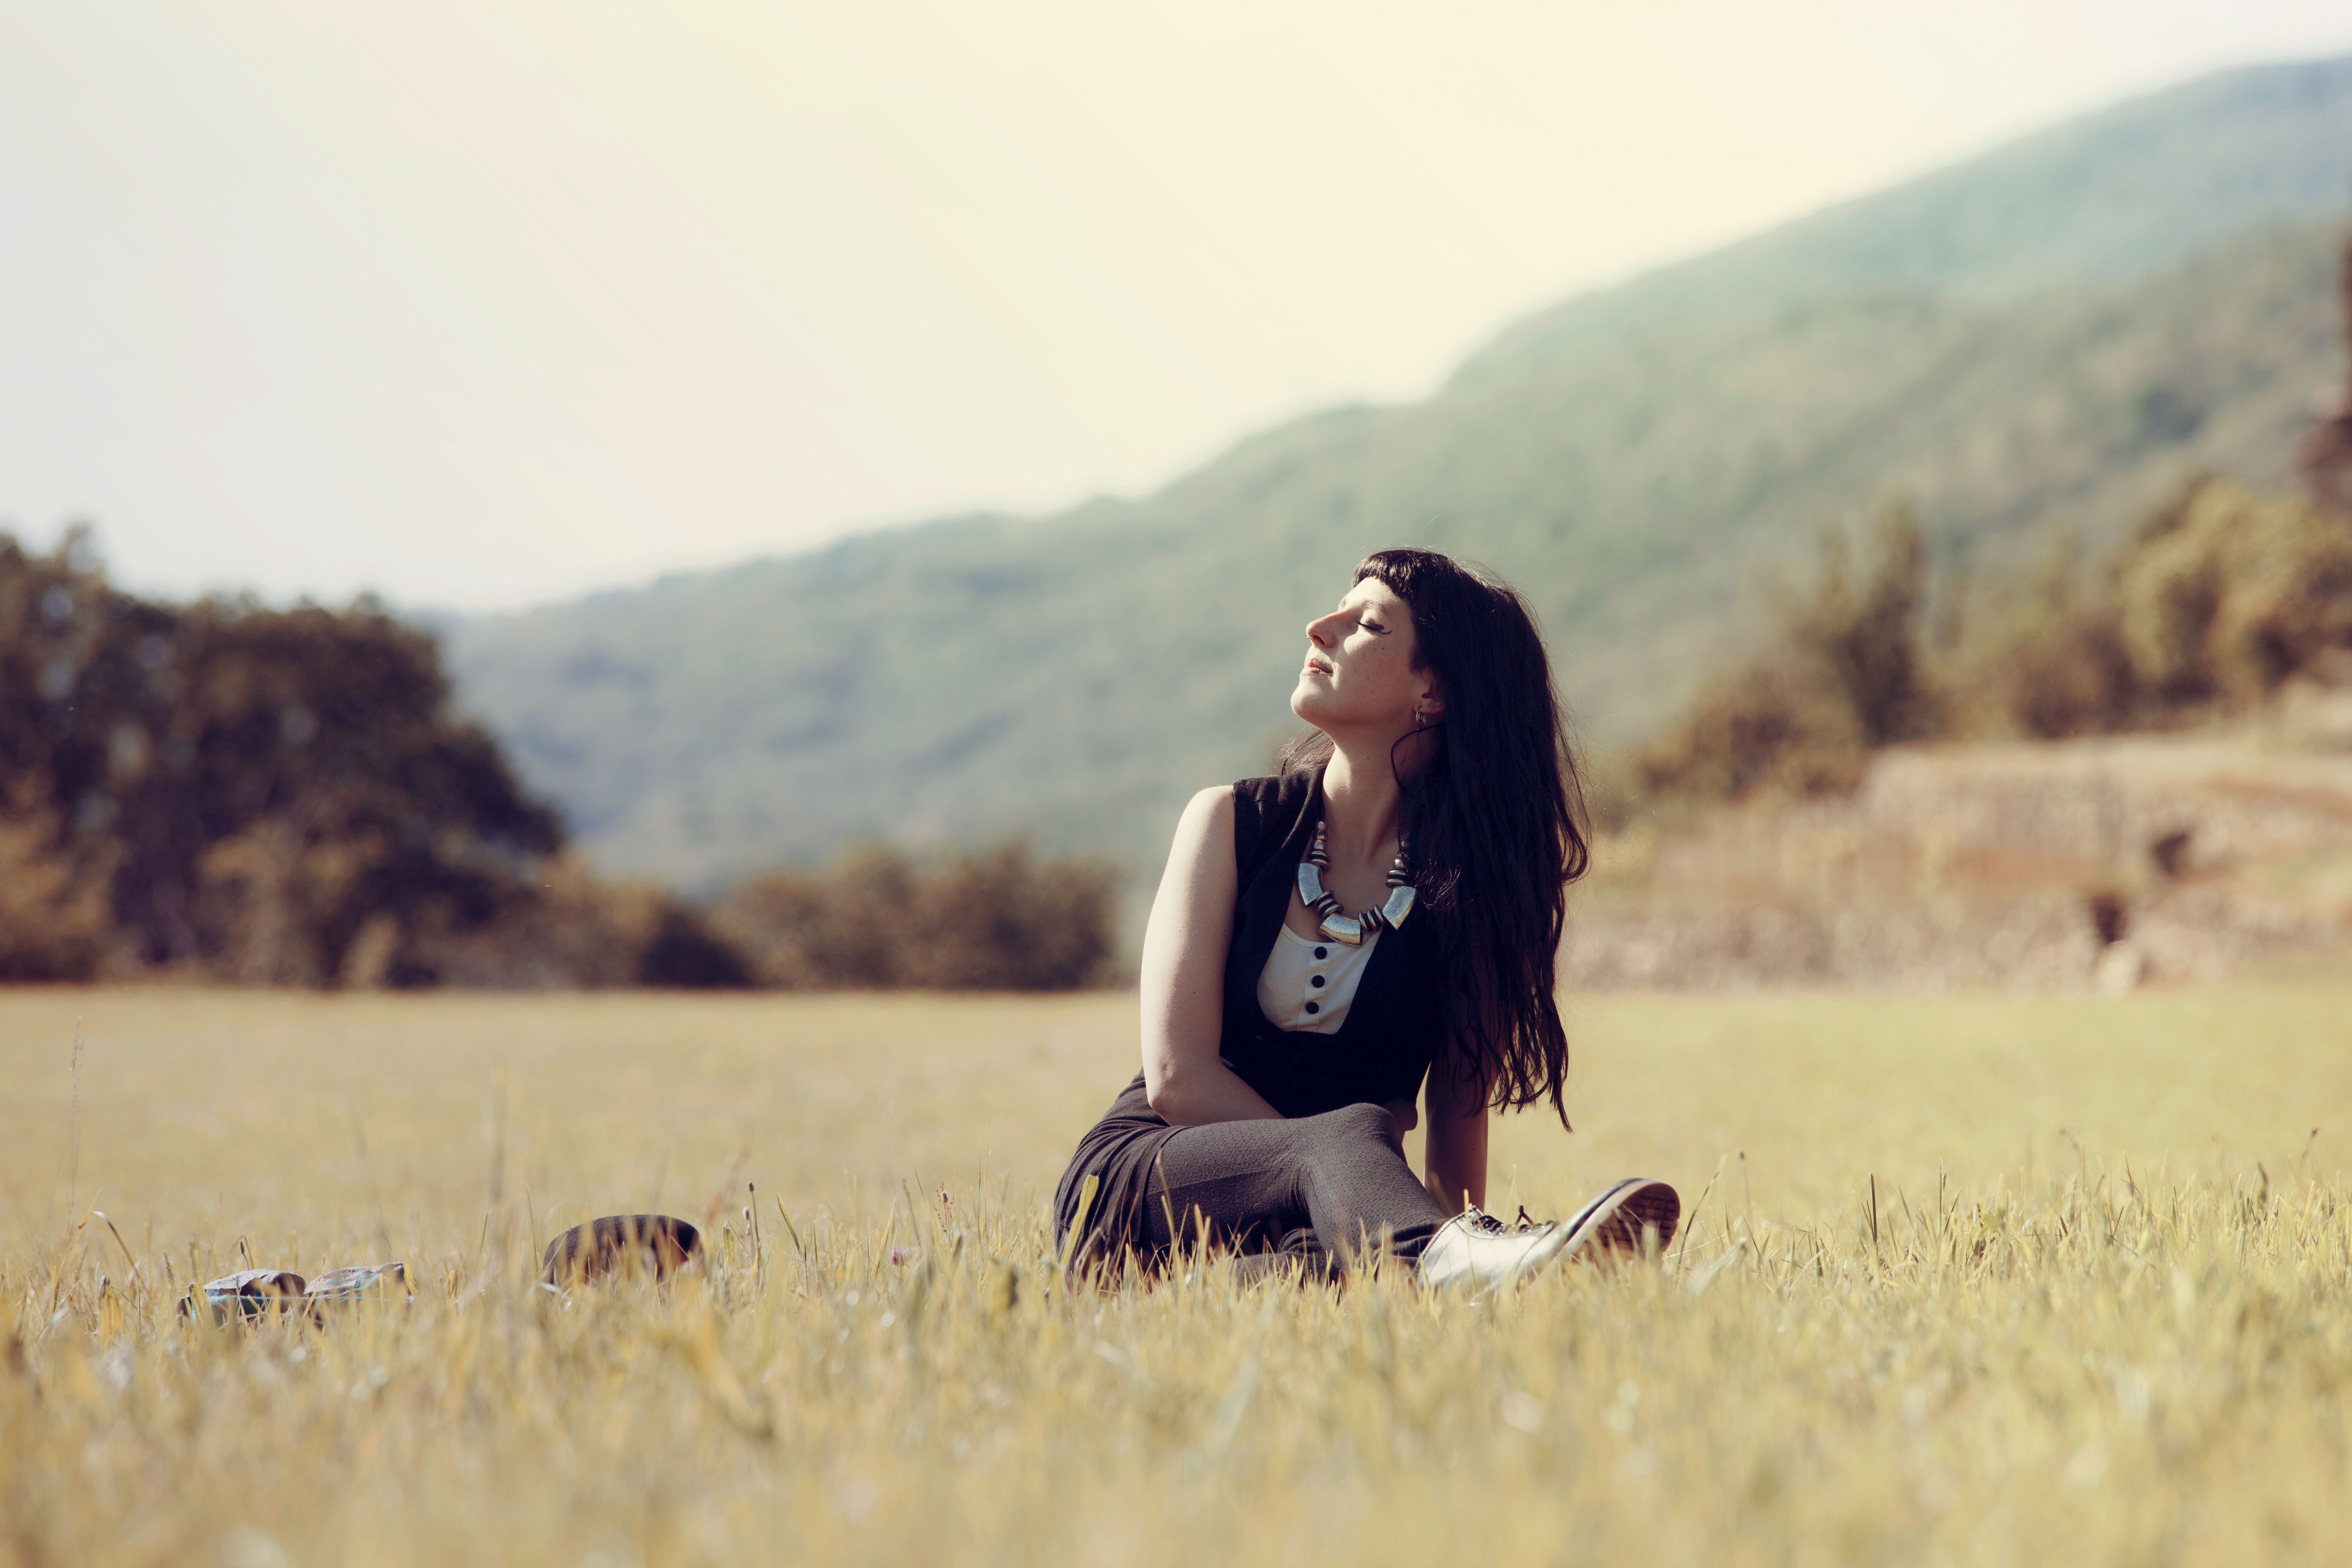
person, girl, woman, photography, meadow, sunlight, morning, summer, brunette, sitting, romance, lady, leisure, relaxing, laying, photograph, beauty, chilling, beautiful, pleasure, sunbathe, photo shoot, portrait photography, grass family, repose